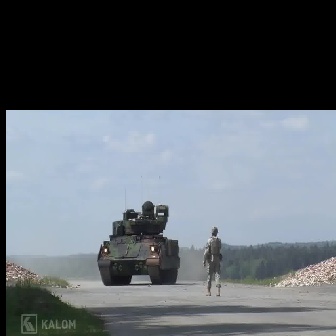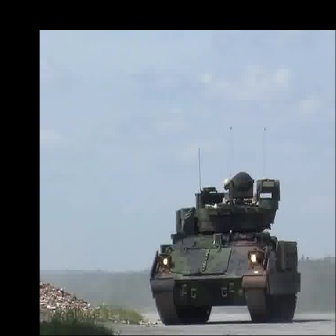
  Please identify the target specified by the bounding box [96,200,180,283] in the first image and locate it in the second image. Return the coordinates in [x_min,y_min,x_max,y_max] format.
Answer: [149,172,300,323]